La Rochelle

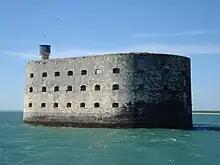
Fort Boyard

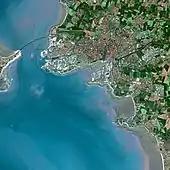
La Rochelle seen from Spot Satellite

La Rochelle and its region are served by the international La Rochelle - Île de Ré Airport, which has progressively developed over the last 5 years. The train station Gare de La Rochelle offers connections to Bordeaux, Nantes, Poitiers, Paris and several regional destinations.